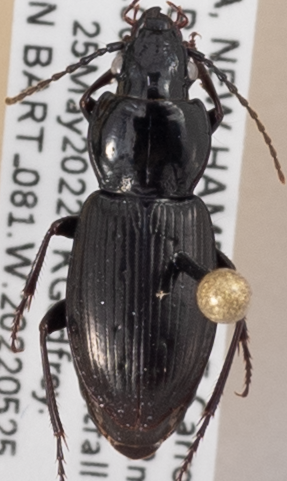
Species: Pterostichus pensylvanicus
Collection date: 2022-05-25
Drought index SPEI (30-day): -0.8
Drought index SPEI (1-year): -0.54
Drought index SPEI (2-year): -1.45